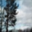
Label: pine_tree